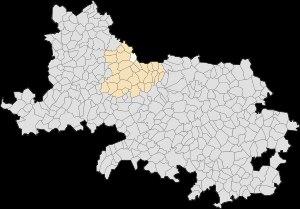
Frévillers est une commune française située dans le département du Pas-de-Calais en région Hauts-de-France.